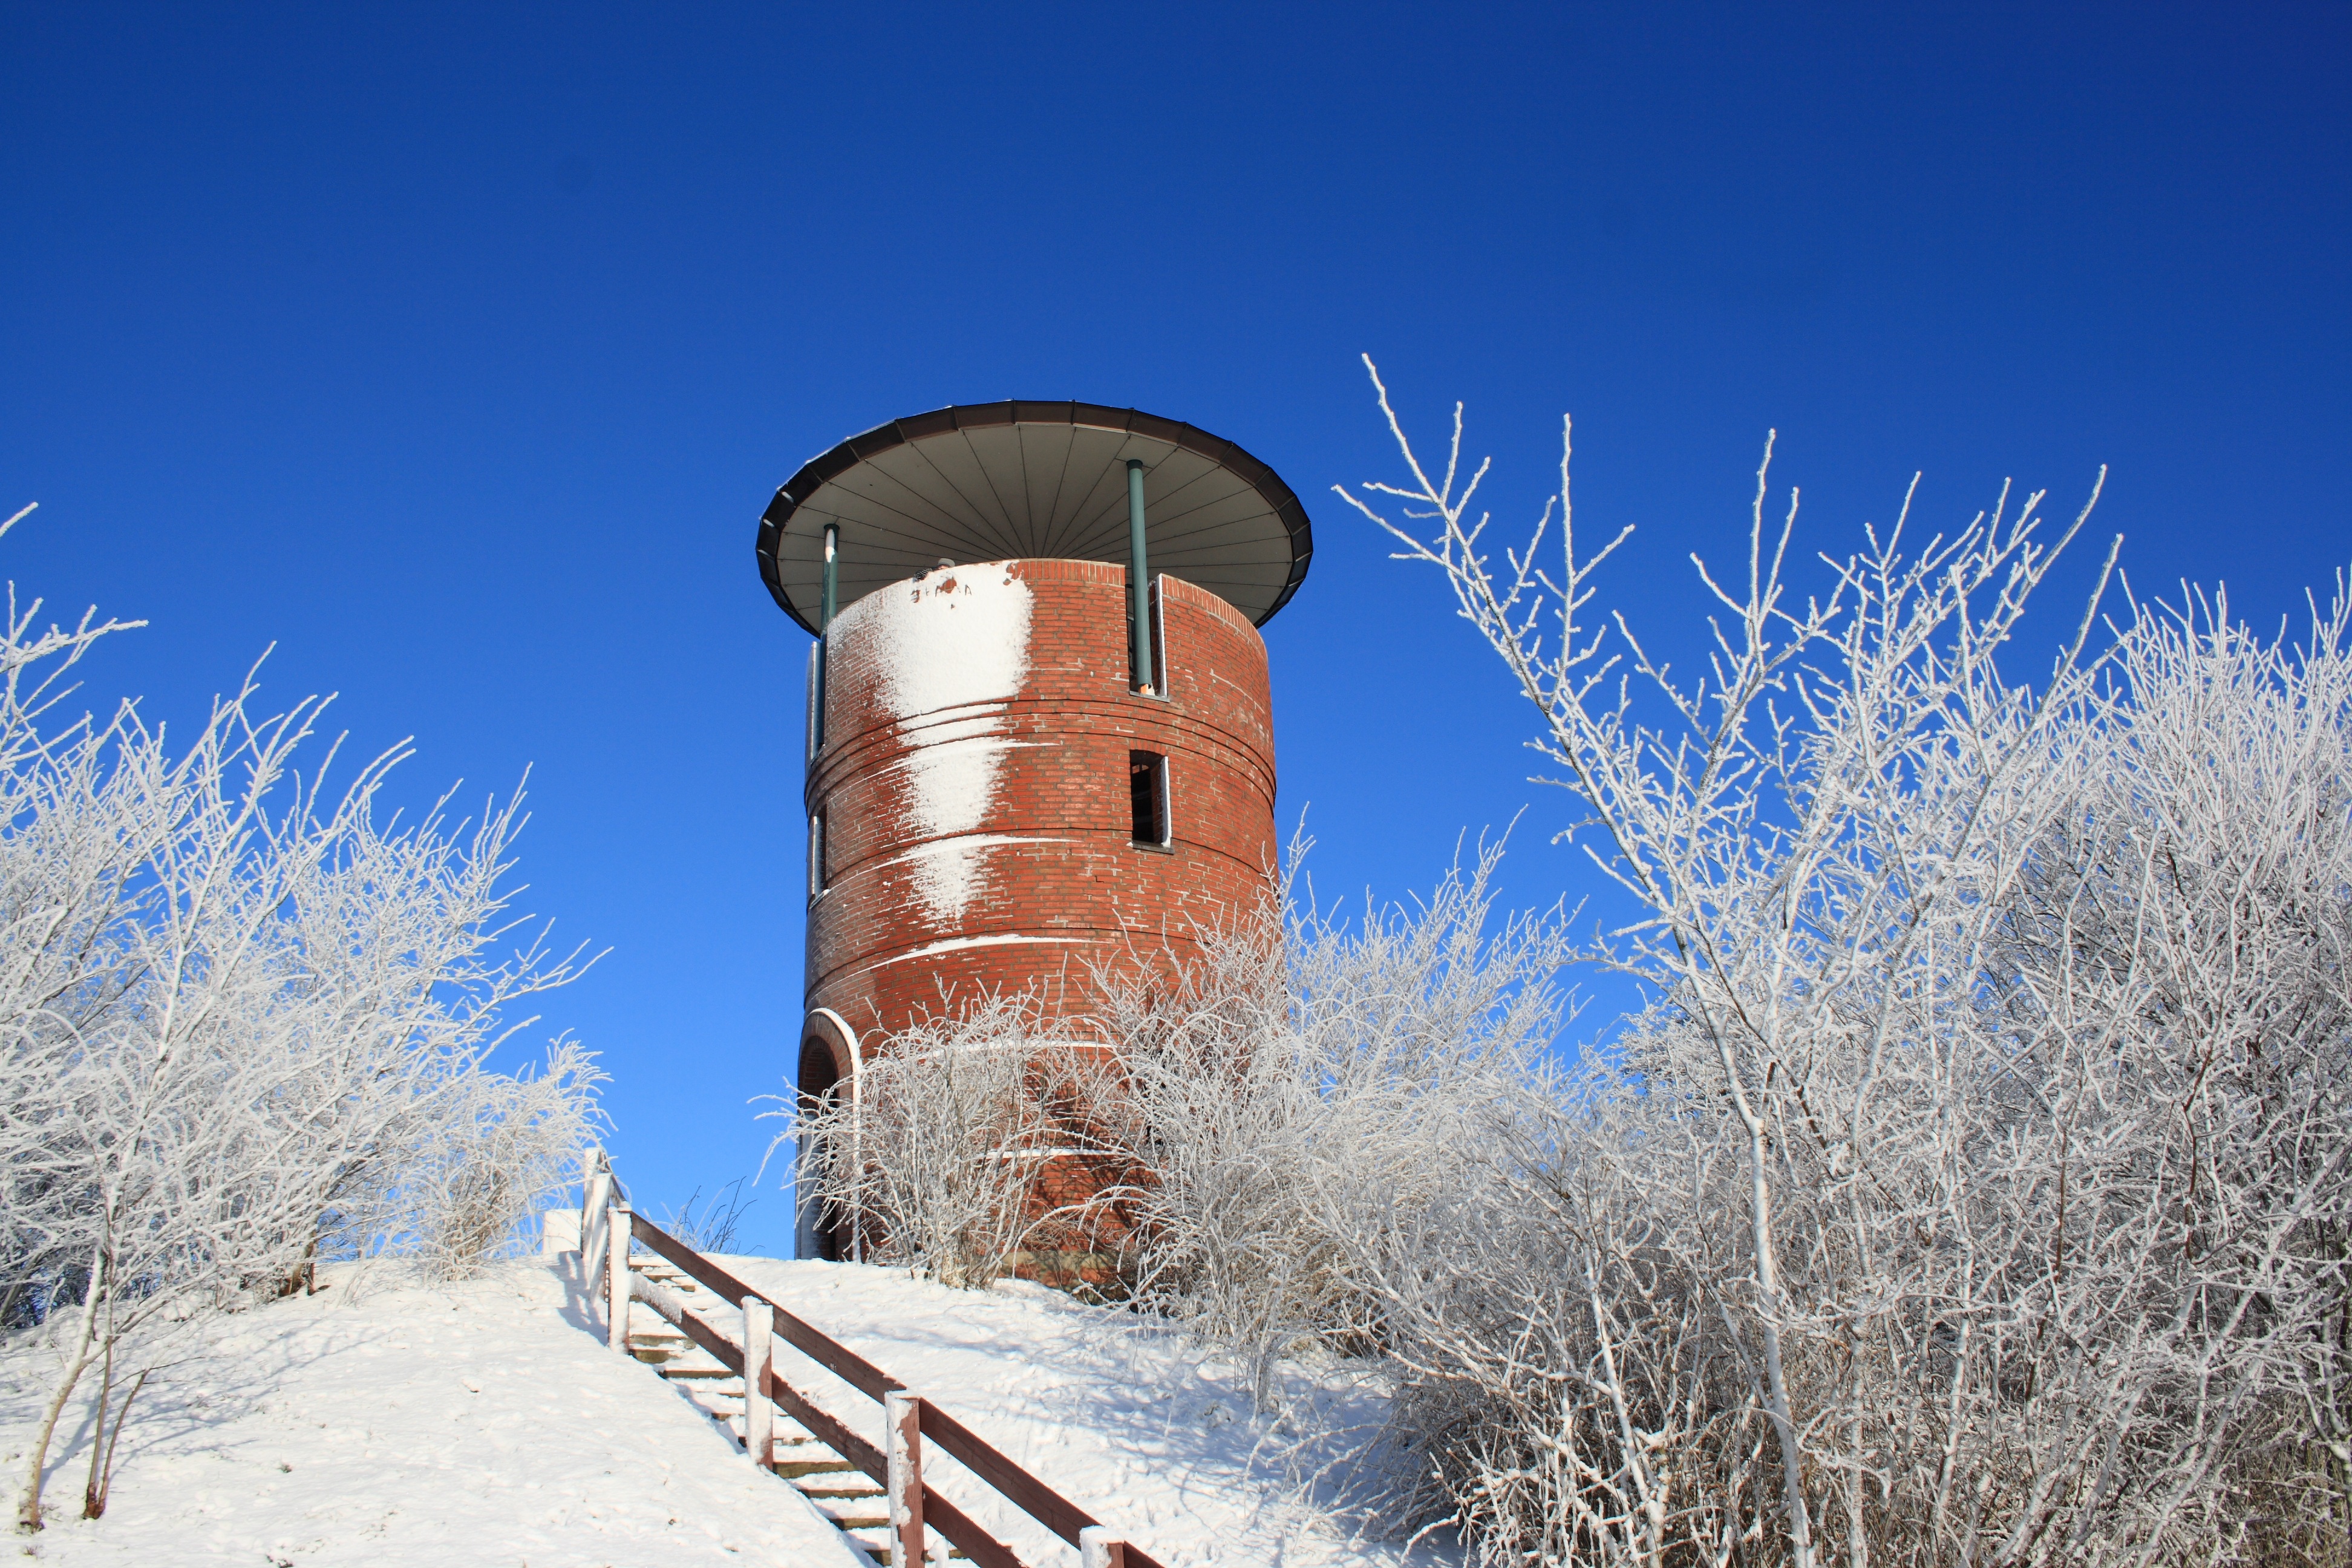
snow, winter, wind, frost, tower, weather, blue, season, denmark, freezing, fyn, munkebo, munkebo tray